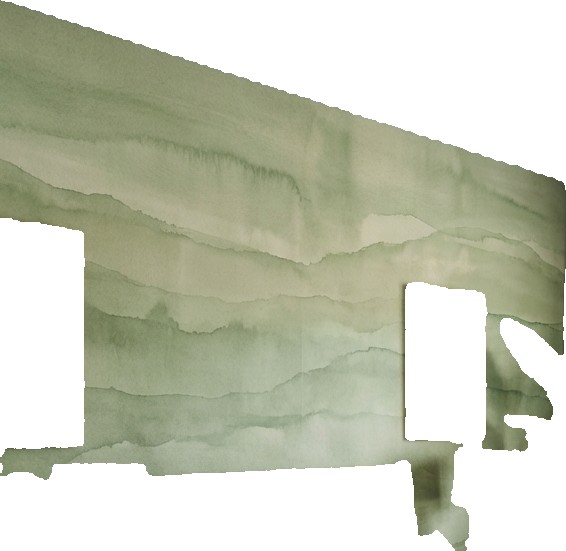
Surface category: cladding